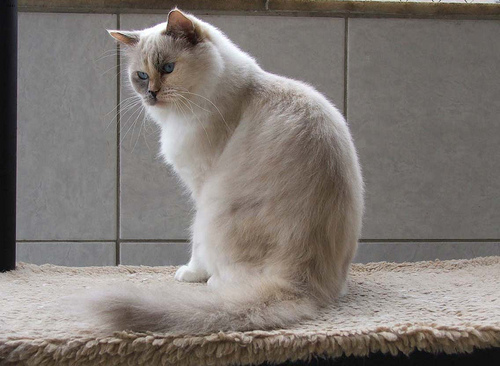
Animal: cat
Breed: ragdoll